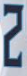
Number: 2